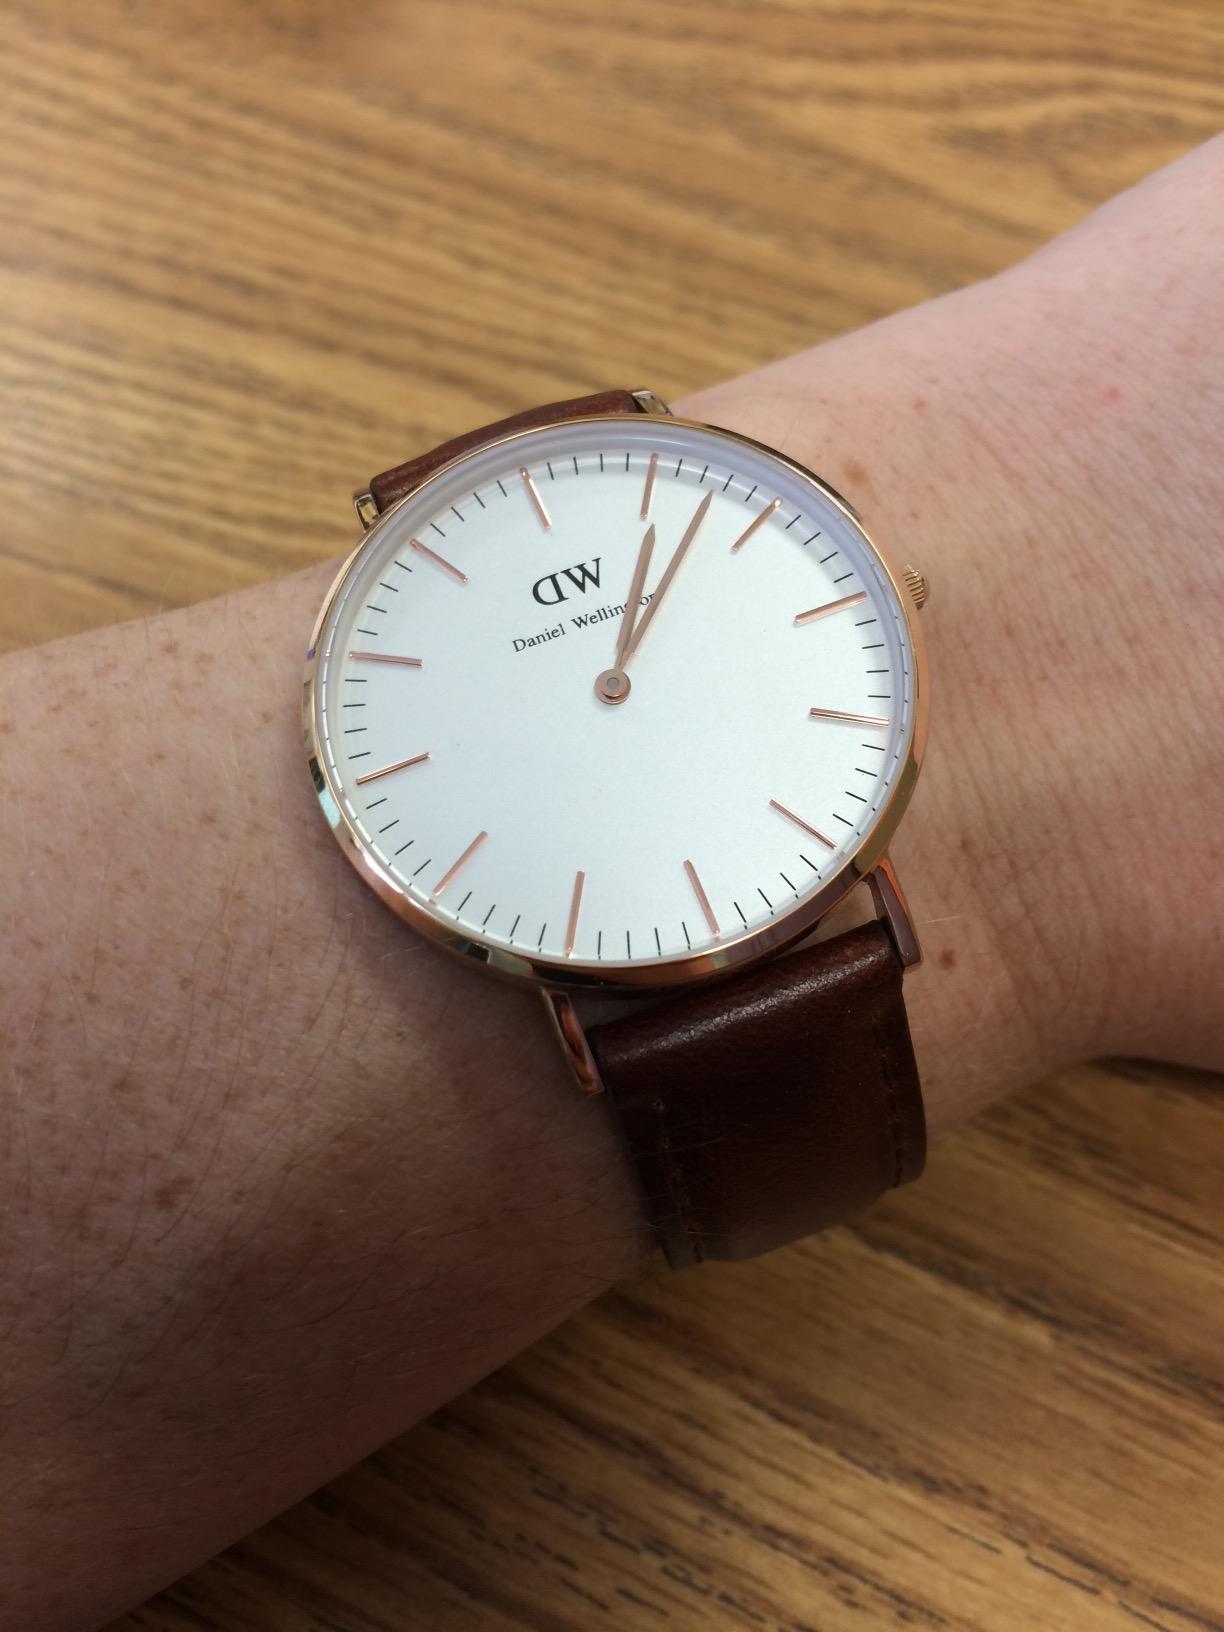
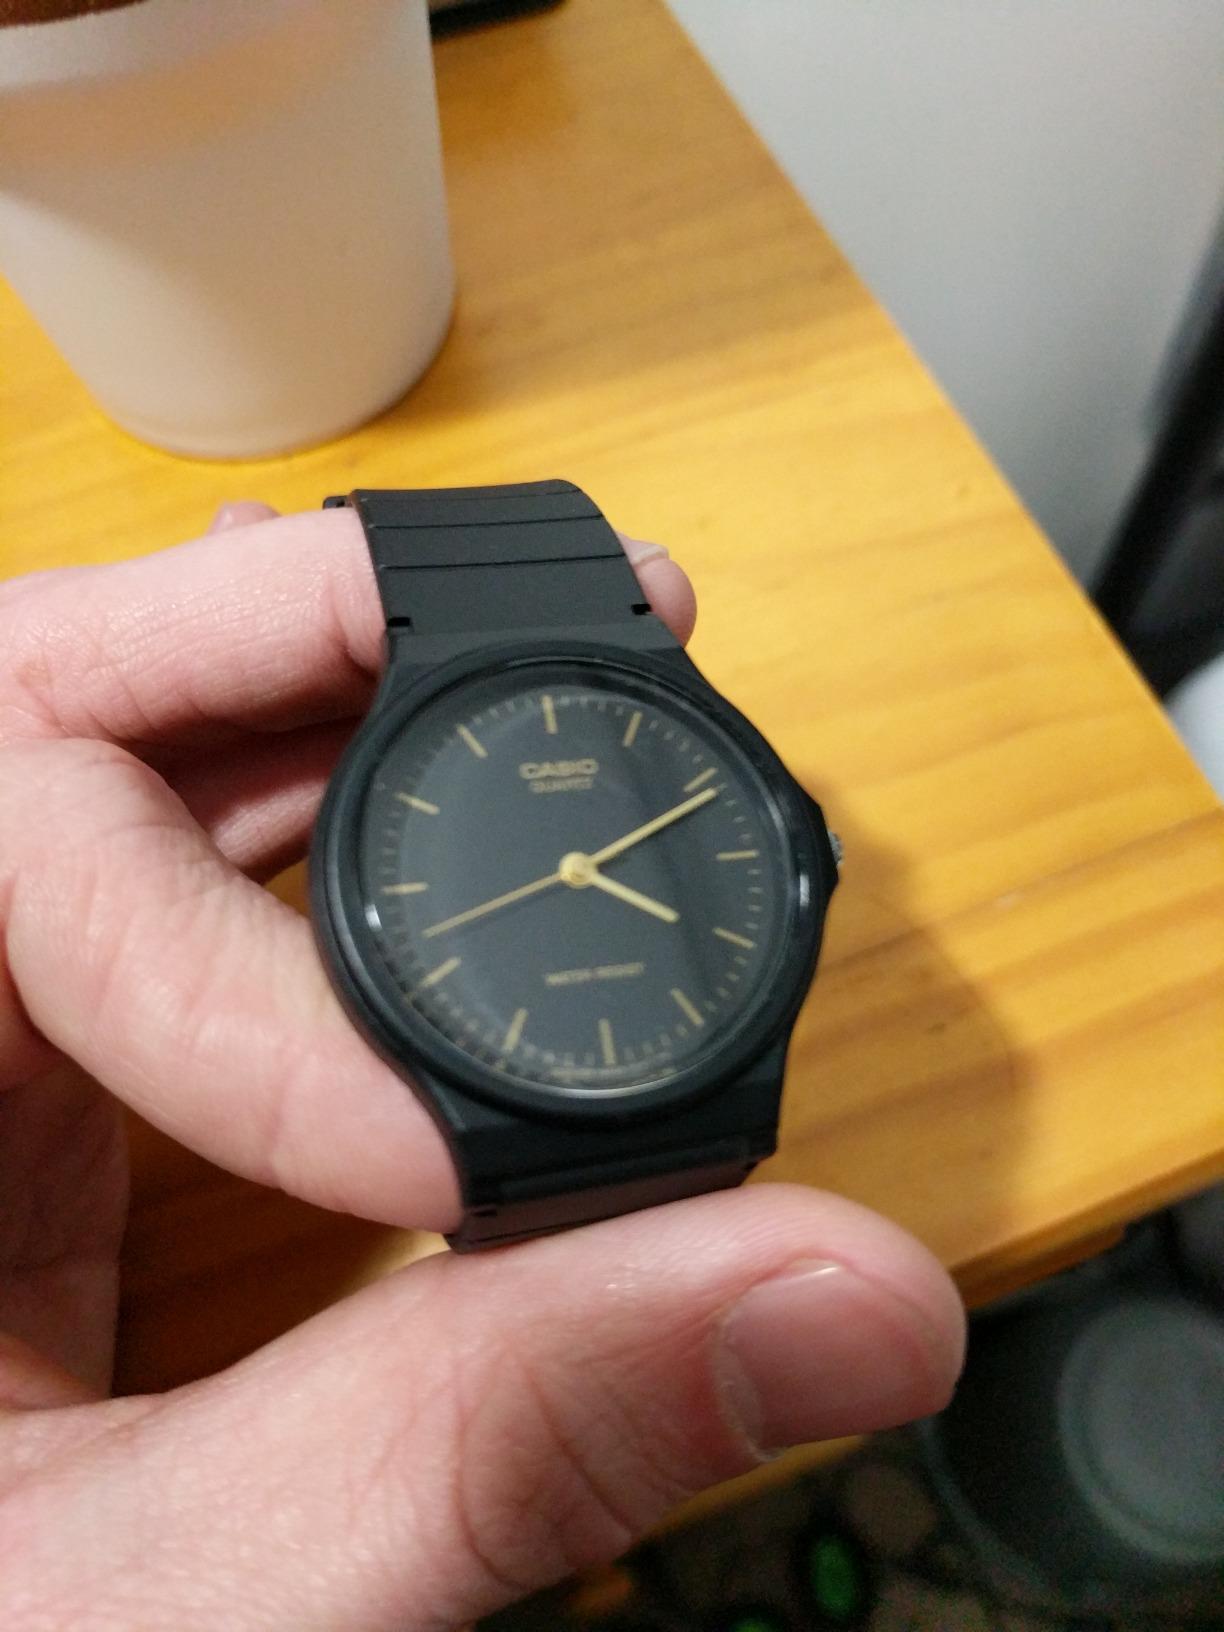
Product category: accessories_watch
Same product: no